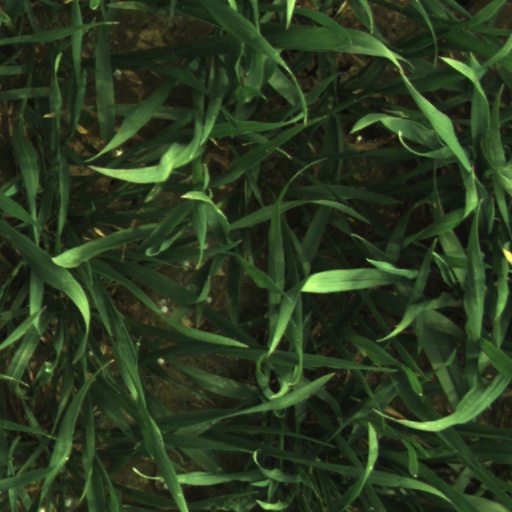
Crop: wheat